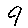
Label: 9